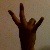
The image shows a hand gesture representing the number 7 in Indian Sign Language.